Town

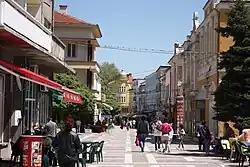
The town of Peshtera, Bulgaria

Through different periods of recorded history, many towns have grown into sizeable settlements, with the development of properties, centres of culture, and specialized economies.